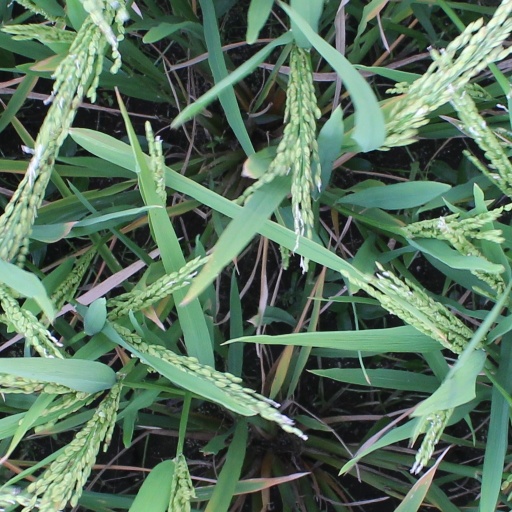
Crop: rice